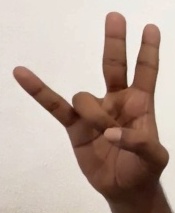
ASL sign: 7